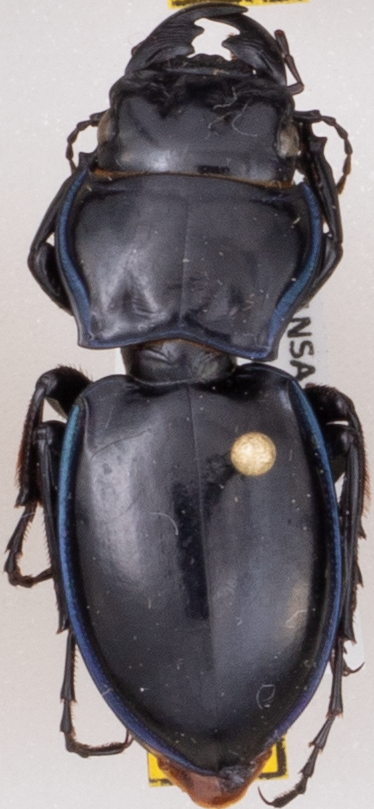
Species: Pasimachus elongatus
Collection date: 2021-08-30
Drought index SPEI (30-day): -0.21
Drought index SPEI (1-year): -0.232
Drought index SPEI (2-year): -0.03